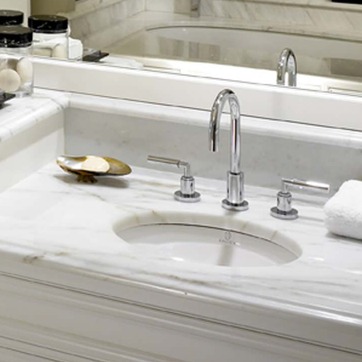
Material: metal